History of mobile phones

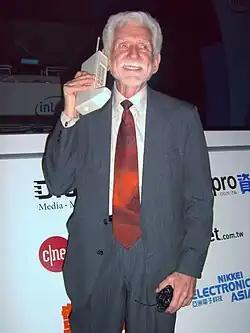
Martin Cooper photographed in 2007 with a 1972 prototype of a Motorola handheld mobile phone

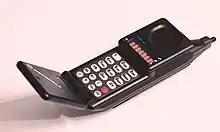
Motorola "MicroTAC" was one of the first hinged or "clamshell" mobile phones (1989)

Prior to 1973, mobile telephony was limited to phones installed in cars and other vehicles. The first portable cellular phone commercially available for use on a cellular network was developed by E.F. Johnson and Millicom, Inc. It was introduced by Millicom subsidiary Comvik in Sweden in September 1981.